Illy

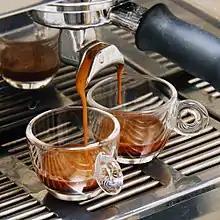
The term "espresso", substituting "s" for most "x" letters in Latin-root words, with the term deriving from the past participle of the Italian verb "esprimere", itself derived from the Latin "exprimere", means 'to express', and refers to the process by which hot water is forced under pressure through ground coffee.

Illy coffees are blended from arabica beans from multiple sources. The grounds are packaged in steel canisters and pressurized with an inert gas rather than air.